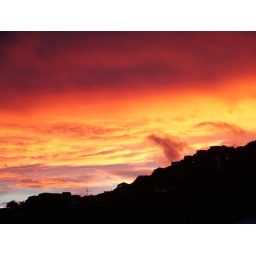
Taken through my lounge window in Lyall Bay, Wellington, New Zealand